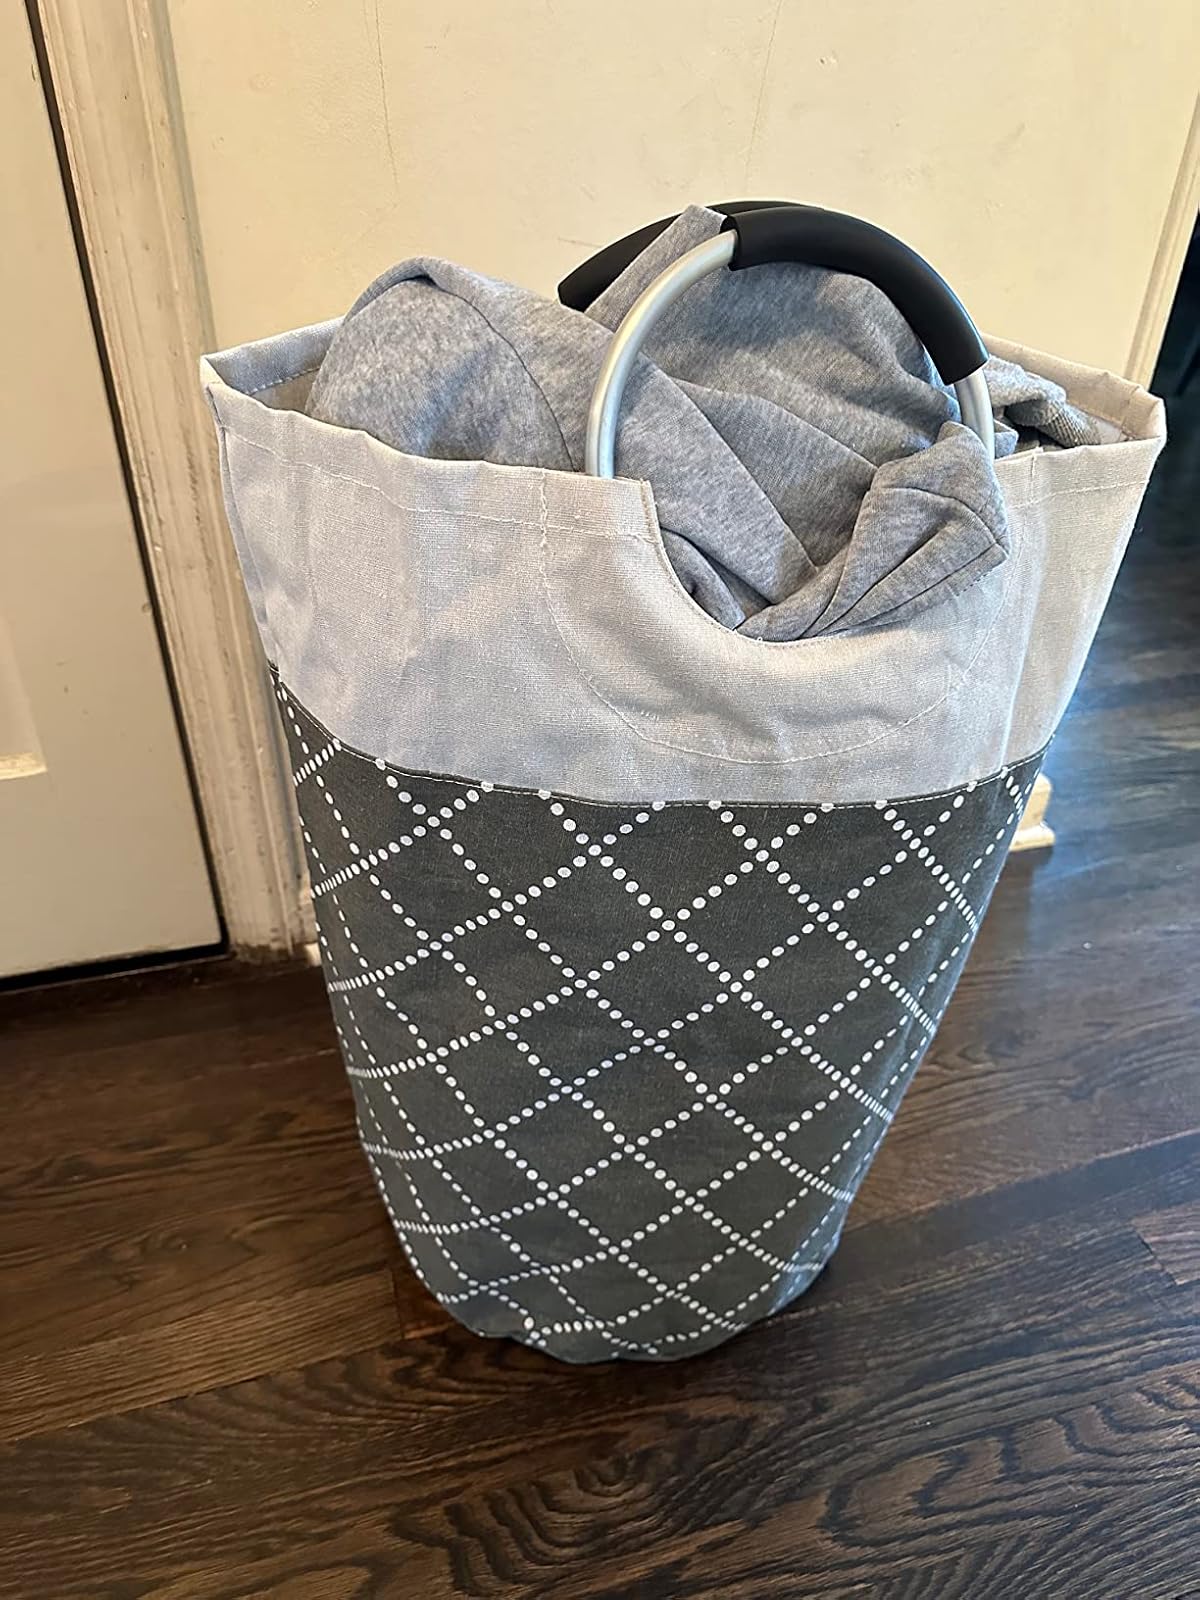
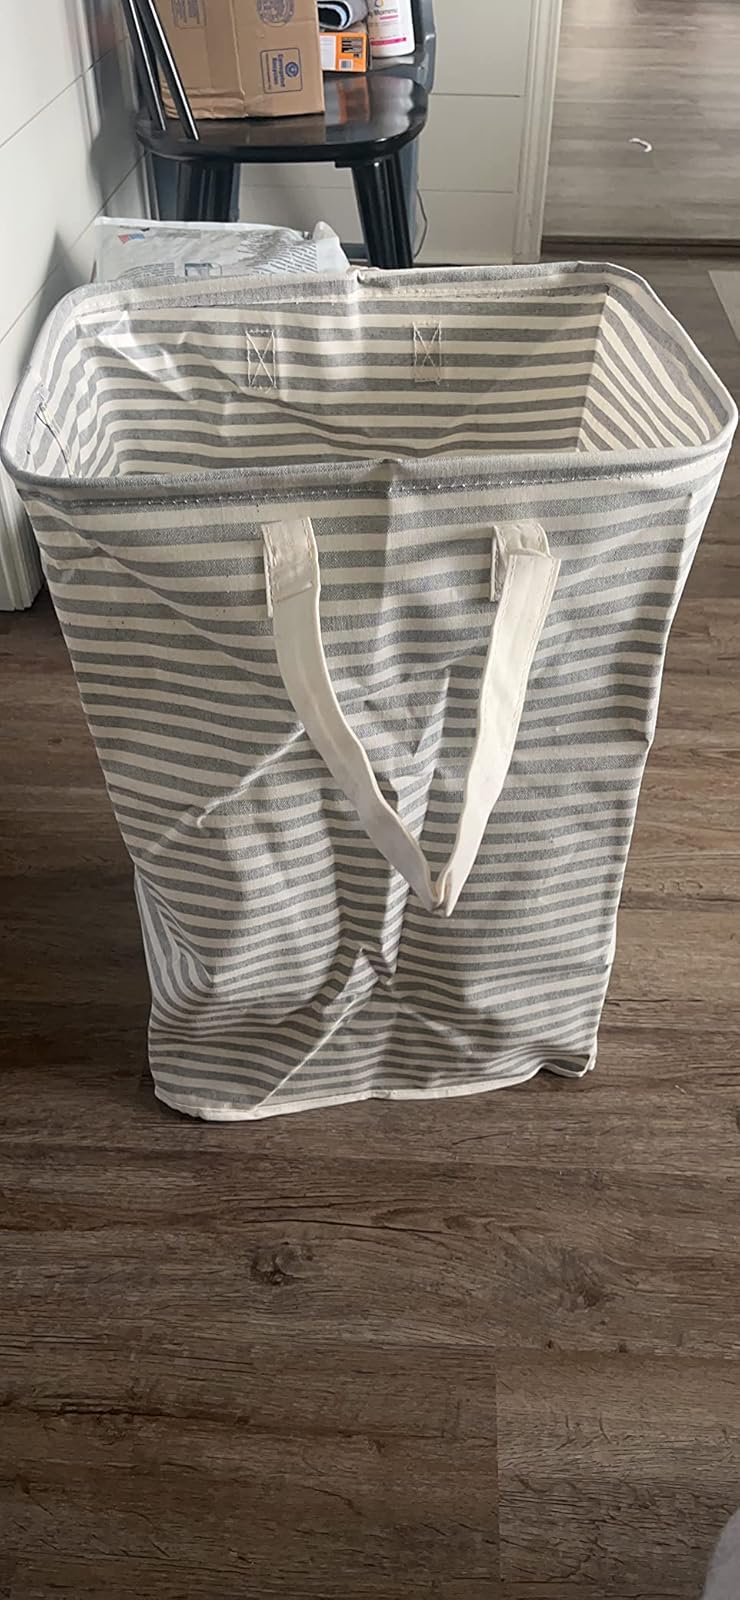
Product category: items_hamper
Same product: no